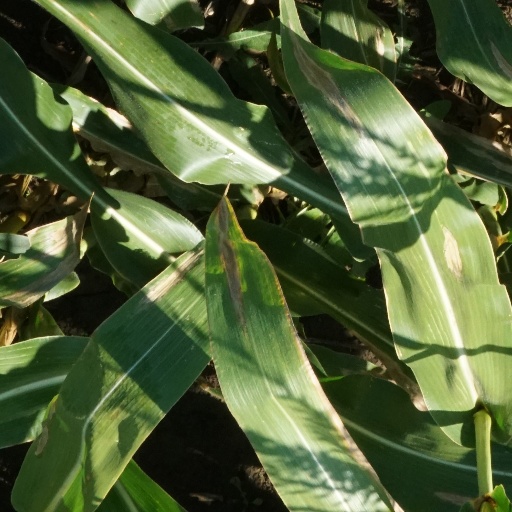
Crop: maize; corn